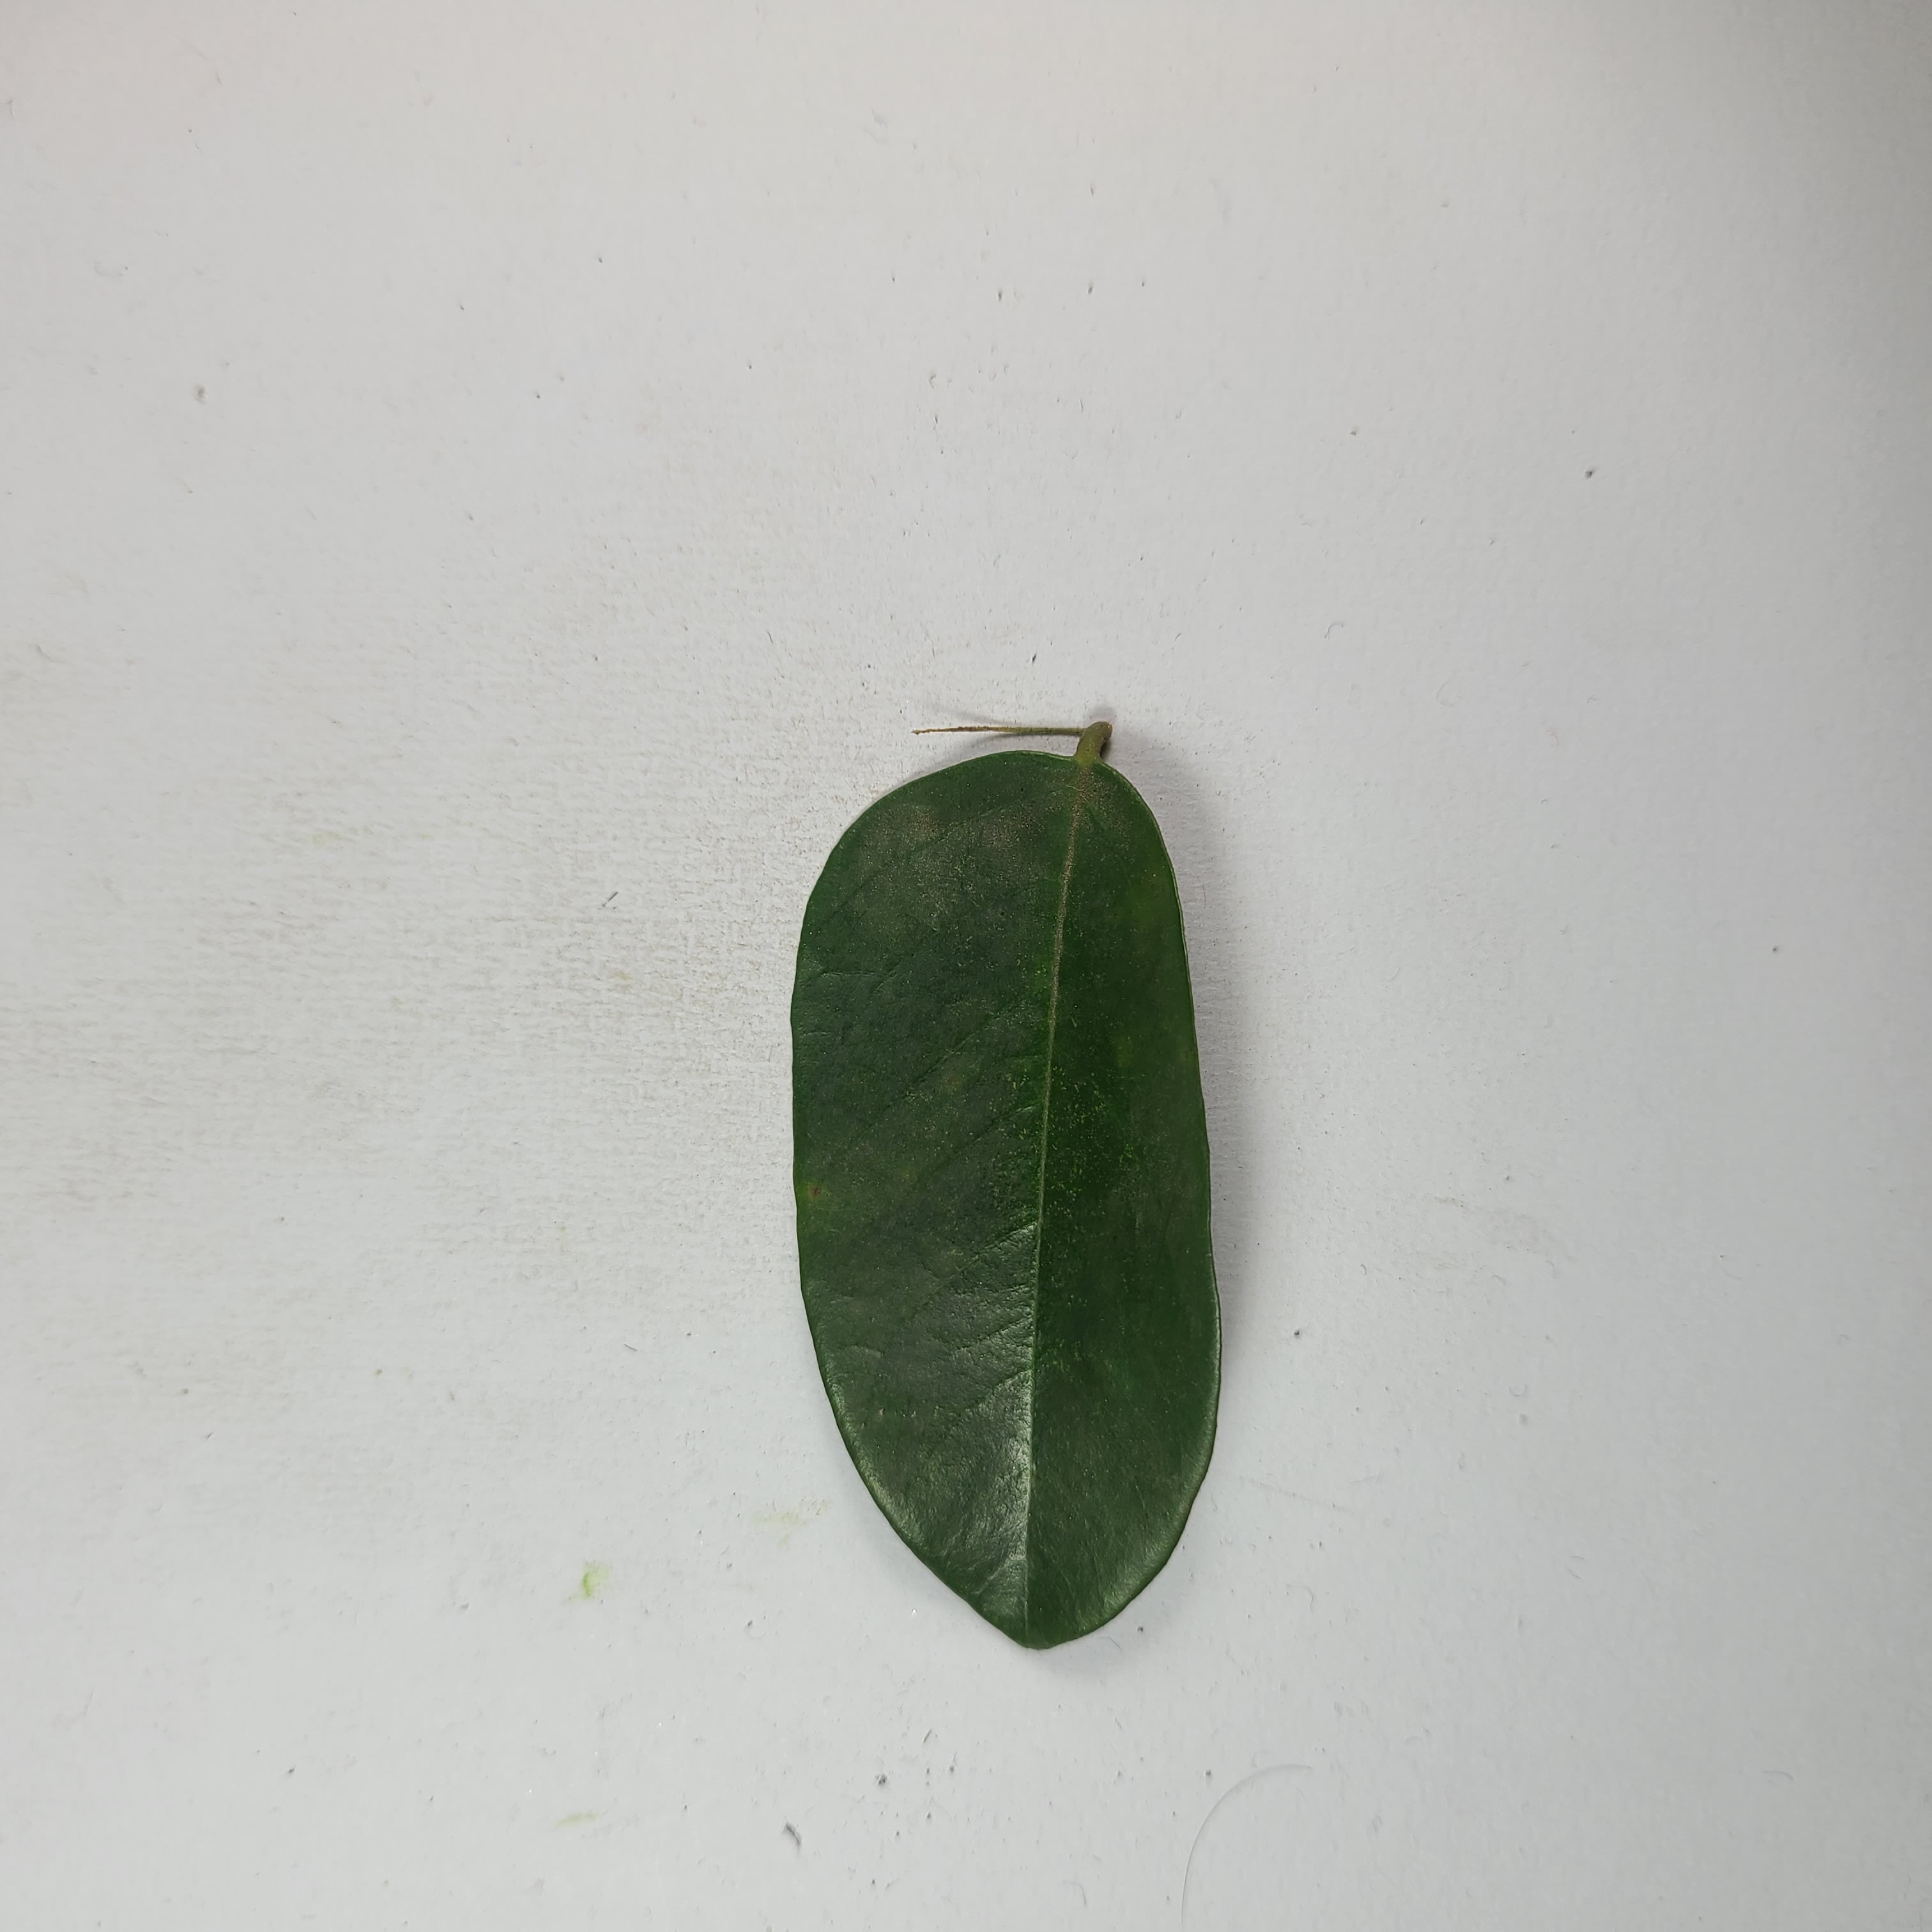
Label: Healthy Leaves